Queen of the Gambia

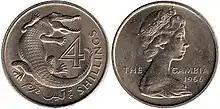
A 1966 Gambian four-shilling coin depicting the Queen of The Gambia

The Gambia was granted independence in 1965 under the Gambia Independence Act 1964 of Parliament of the United Kingdom, which transformed the Gambia Colony and Protectorate into an independent sovereign state, with Queen Elizabeth II as the head of state and Queen of the Gambia. The Duke of Kent, accompanied by the Duchess of Kent, represented the Queen of the Gambia at the independence celebrations. The Duke opened the first session of the Gambian Parliament, on behalf of the Queen, and gave the speech from the throne on 18 February.